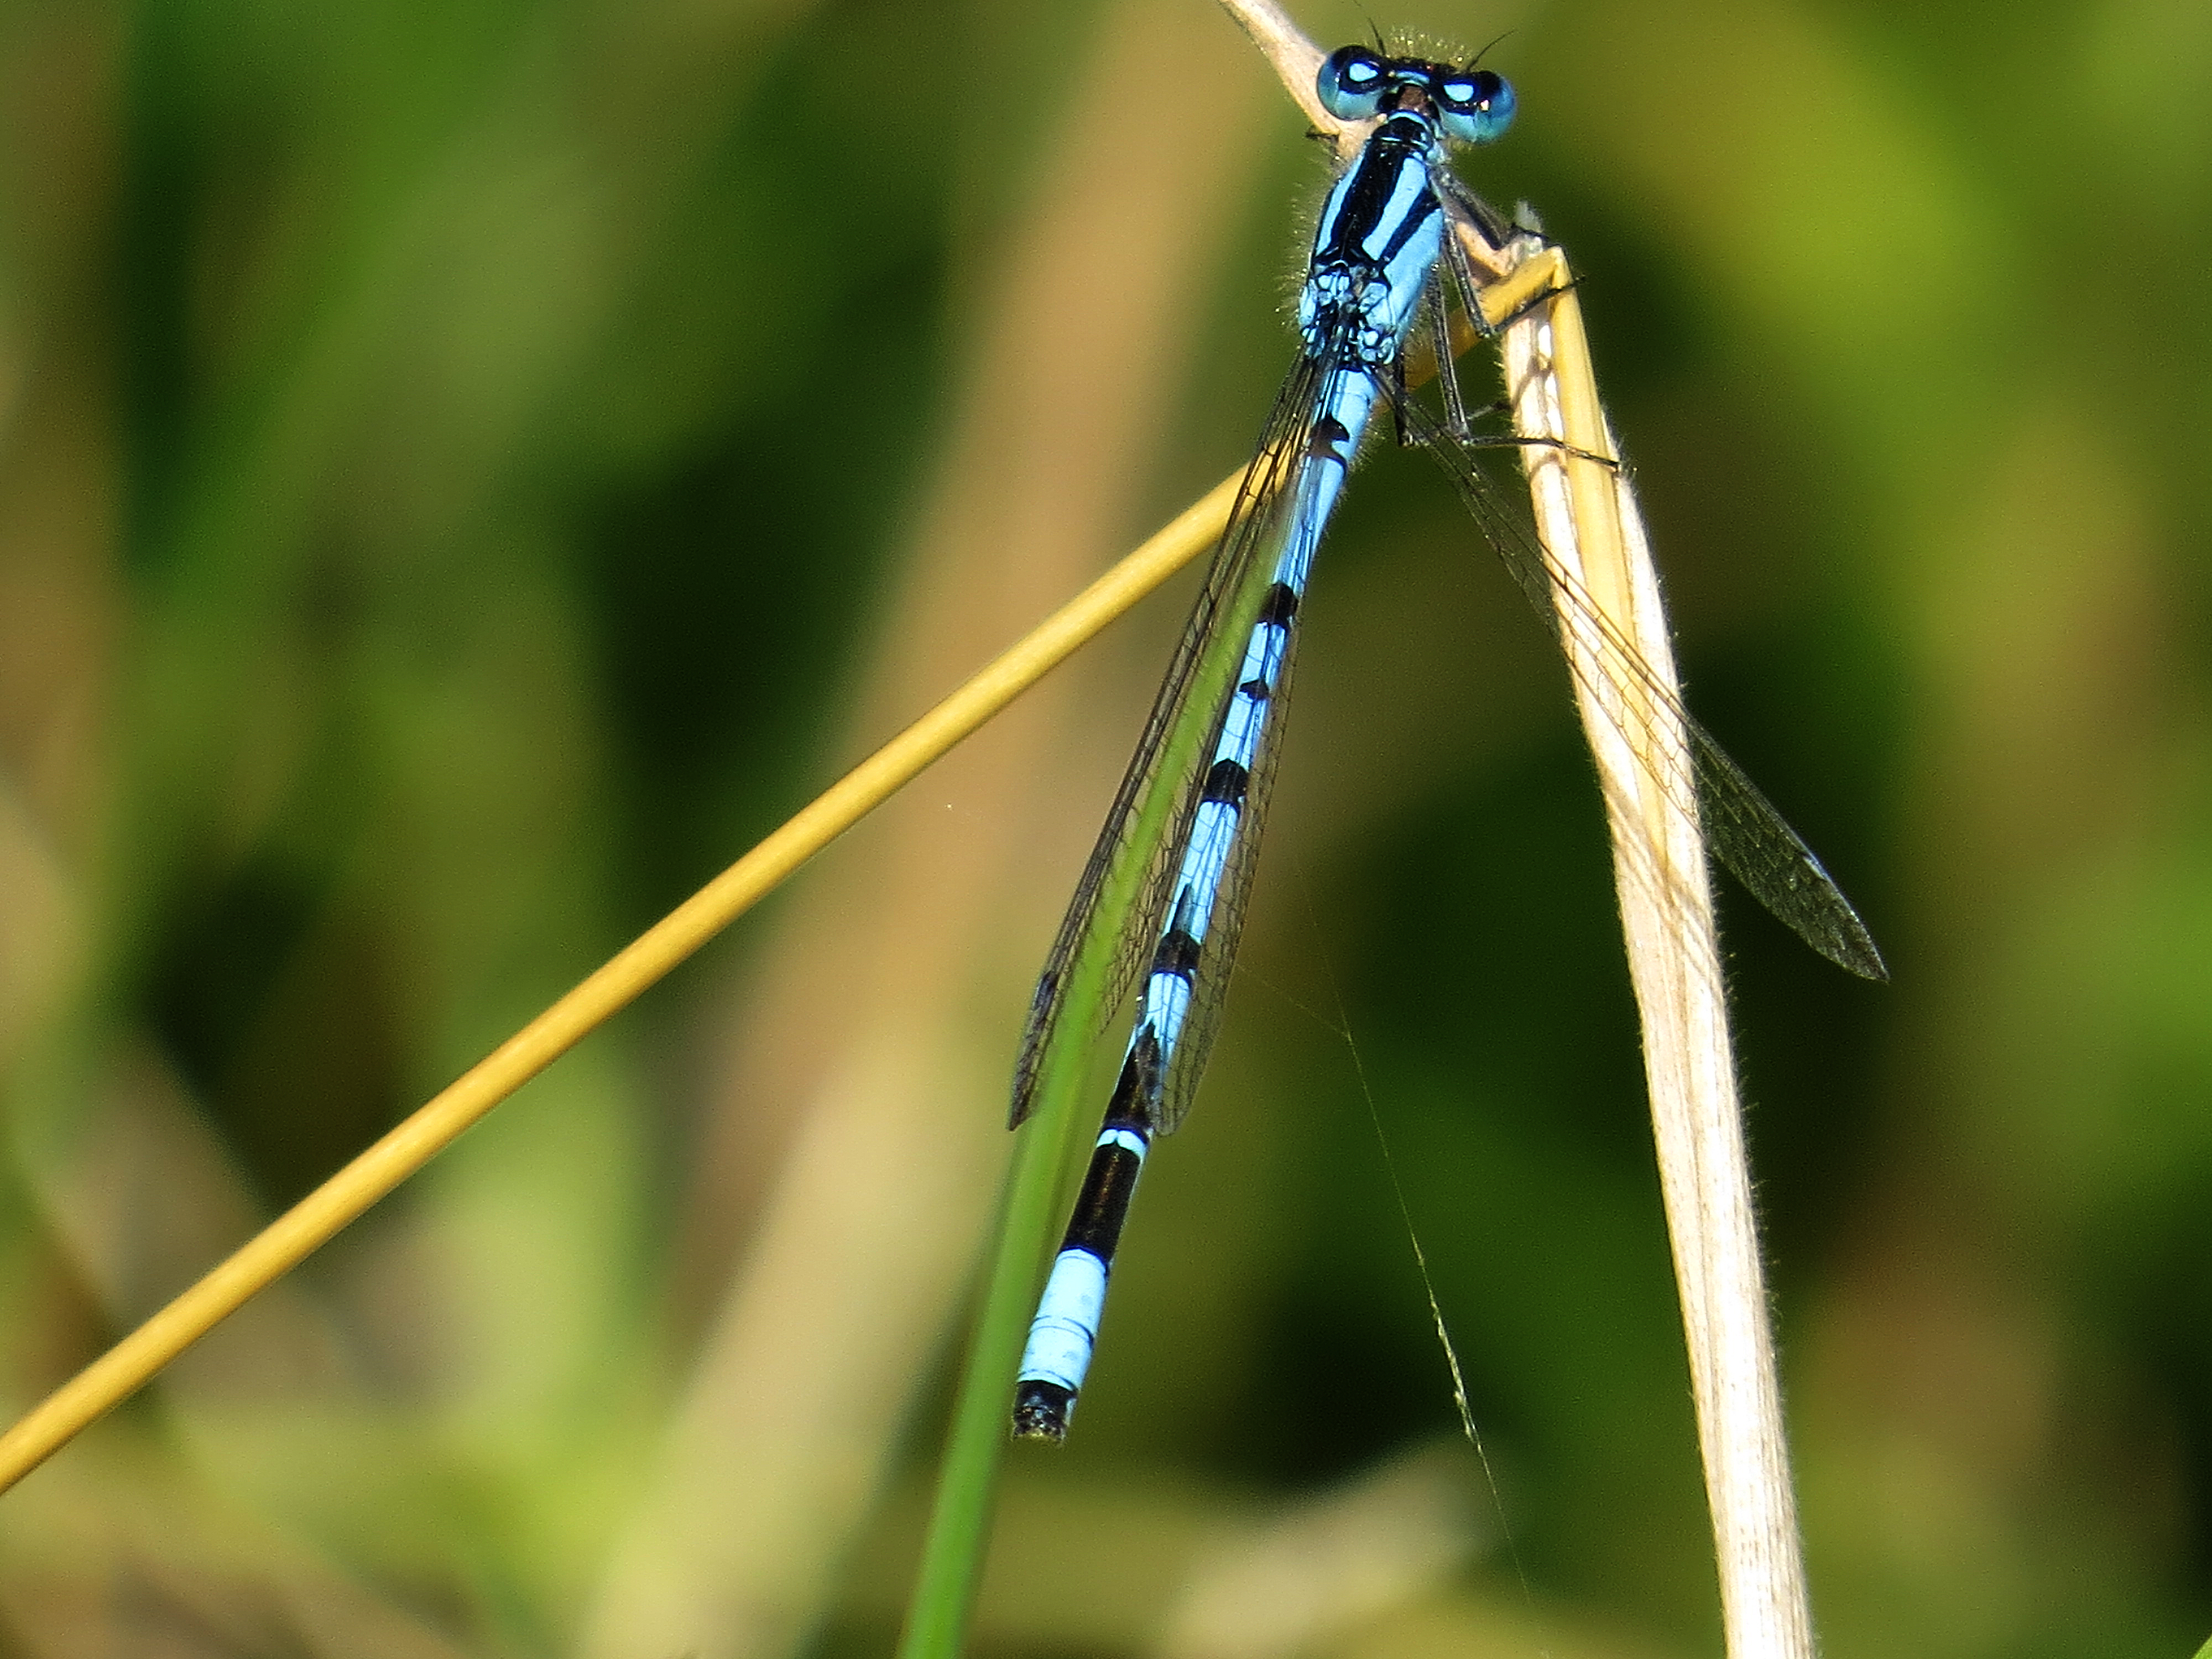
nature, grass, wing, bokeh, photography, green, insect, macro, fauna, invertebrate, close up, uk, dragonfly, insects, damselfly, peterborough, canon500d, canont1i, macro photography, arthropod, plant stem, dragonflies and damseflies, lycaenid, net winged insects